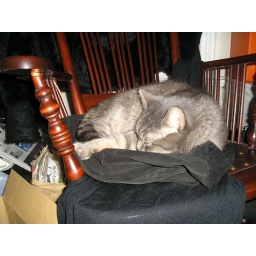
Drew caught Dust on the rocking chair sleeping on our stuff. He covers everything in friggen hair.